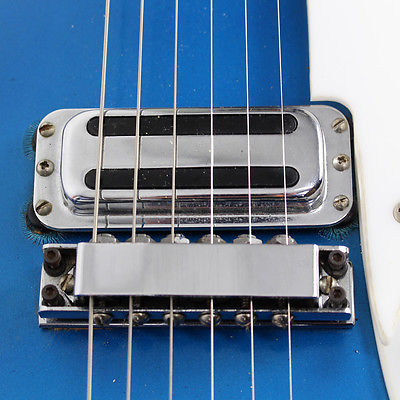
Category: toaster